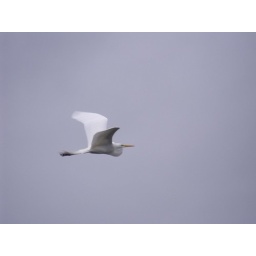
flying great egret against the cloudy rainy sky